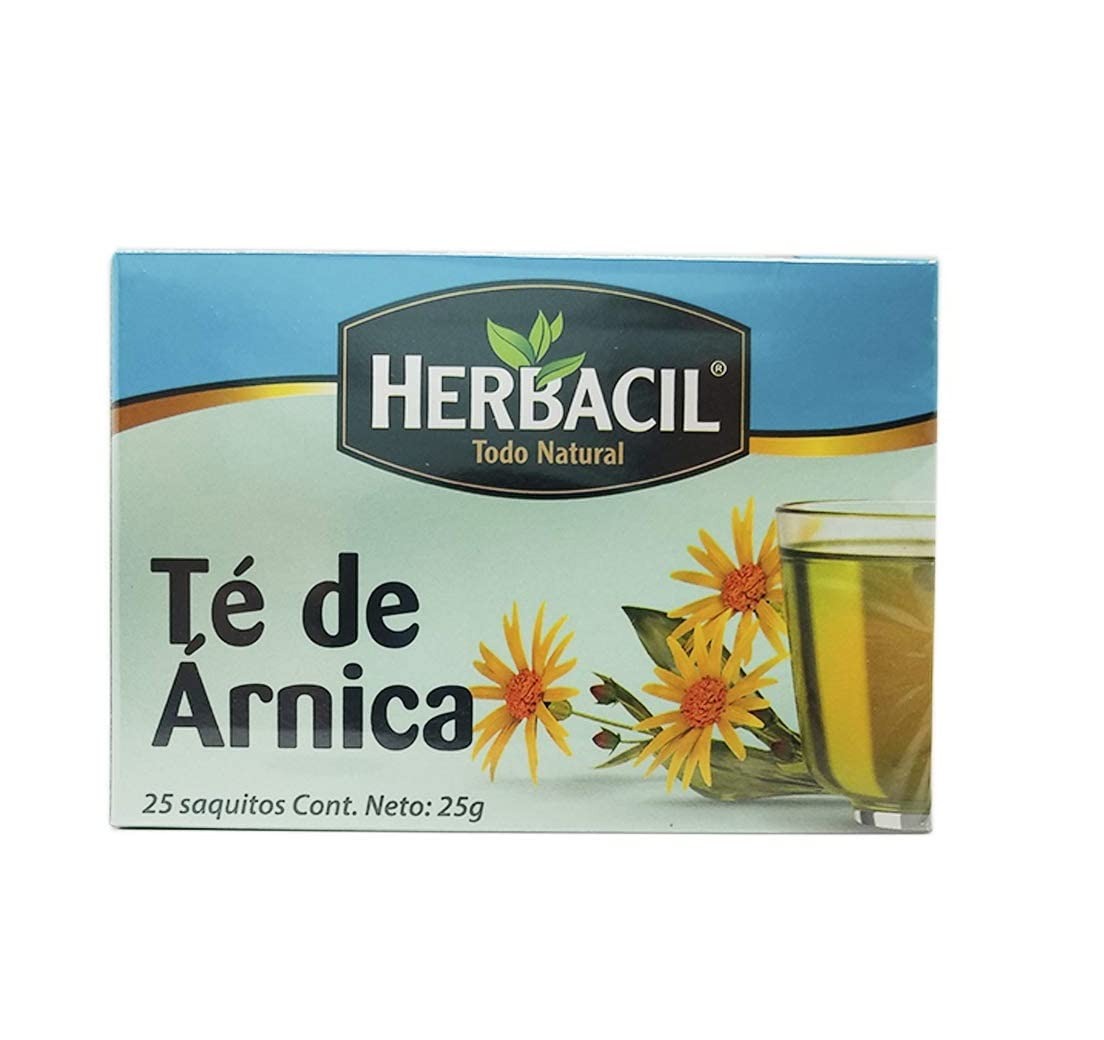
Item Name: Midway Importing Herbacil Arnica Tea Bags, 0.88 Ounce
Bullet Point 1: Herbacil arnica tea bags, 25 count, 0.88 oz
Bullet Point 2: This product made of high quality material
Bullet Point 3: This product is manufactured in united states
Value: 25.0
Unit: Count

Price: 3.38